Body piercing

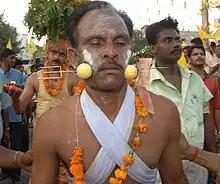
A Tamil man in a religious procession with a trident piercing his cheeks

Reasons for piercing vary greatly. A 2001 survey in "Clinical Nursing Research", an international publication, found that 62% of people who have had piercings have done so in an effort "to express their individuality." People also pierce to commemorate landmark events or to overcome traumatic ones. According to the assistant director of the Frankfurt University Teaching Hospital for Psychosomatic Medicine and Psychotherapy, some sexual abuse survivors choose body piercing as a means of "reclaiming body parts from memories of abuse". Piercing can also be chosen for simple aesthetic value, to highlight particular areas of the body, as a navel piercing may reflect a woman's satisfaction with the shape and condition of her stomach. Some people pierce, permanently or temporarily, to enhance sexual pleasure. Genital and nipple piercings may increase sexual satisfaction. Some people participate in a form of body play known as play piercing, in which piercings may be done temporarily on the genitals or elsewhere on the body for sexual gratification.